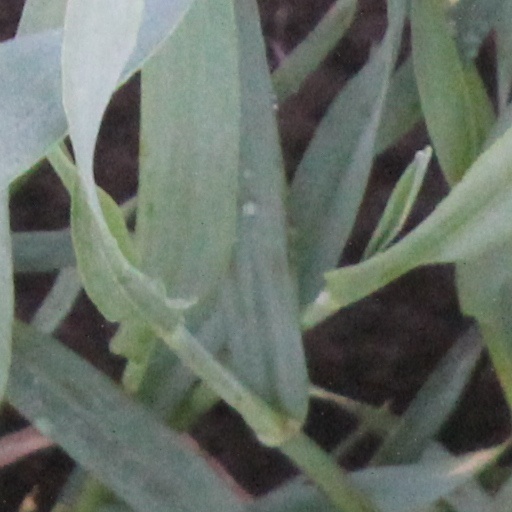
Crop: wheat